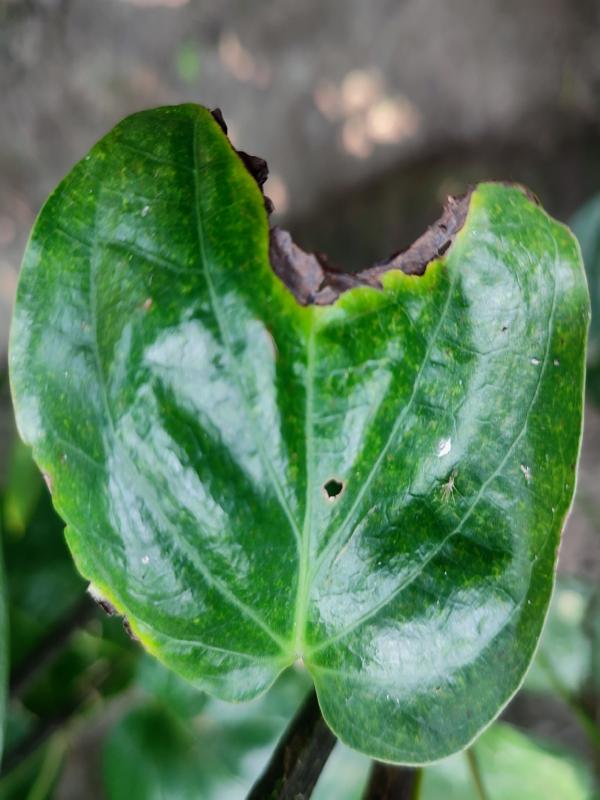
Label: Bacterial_Leaf_Disease